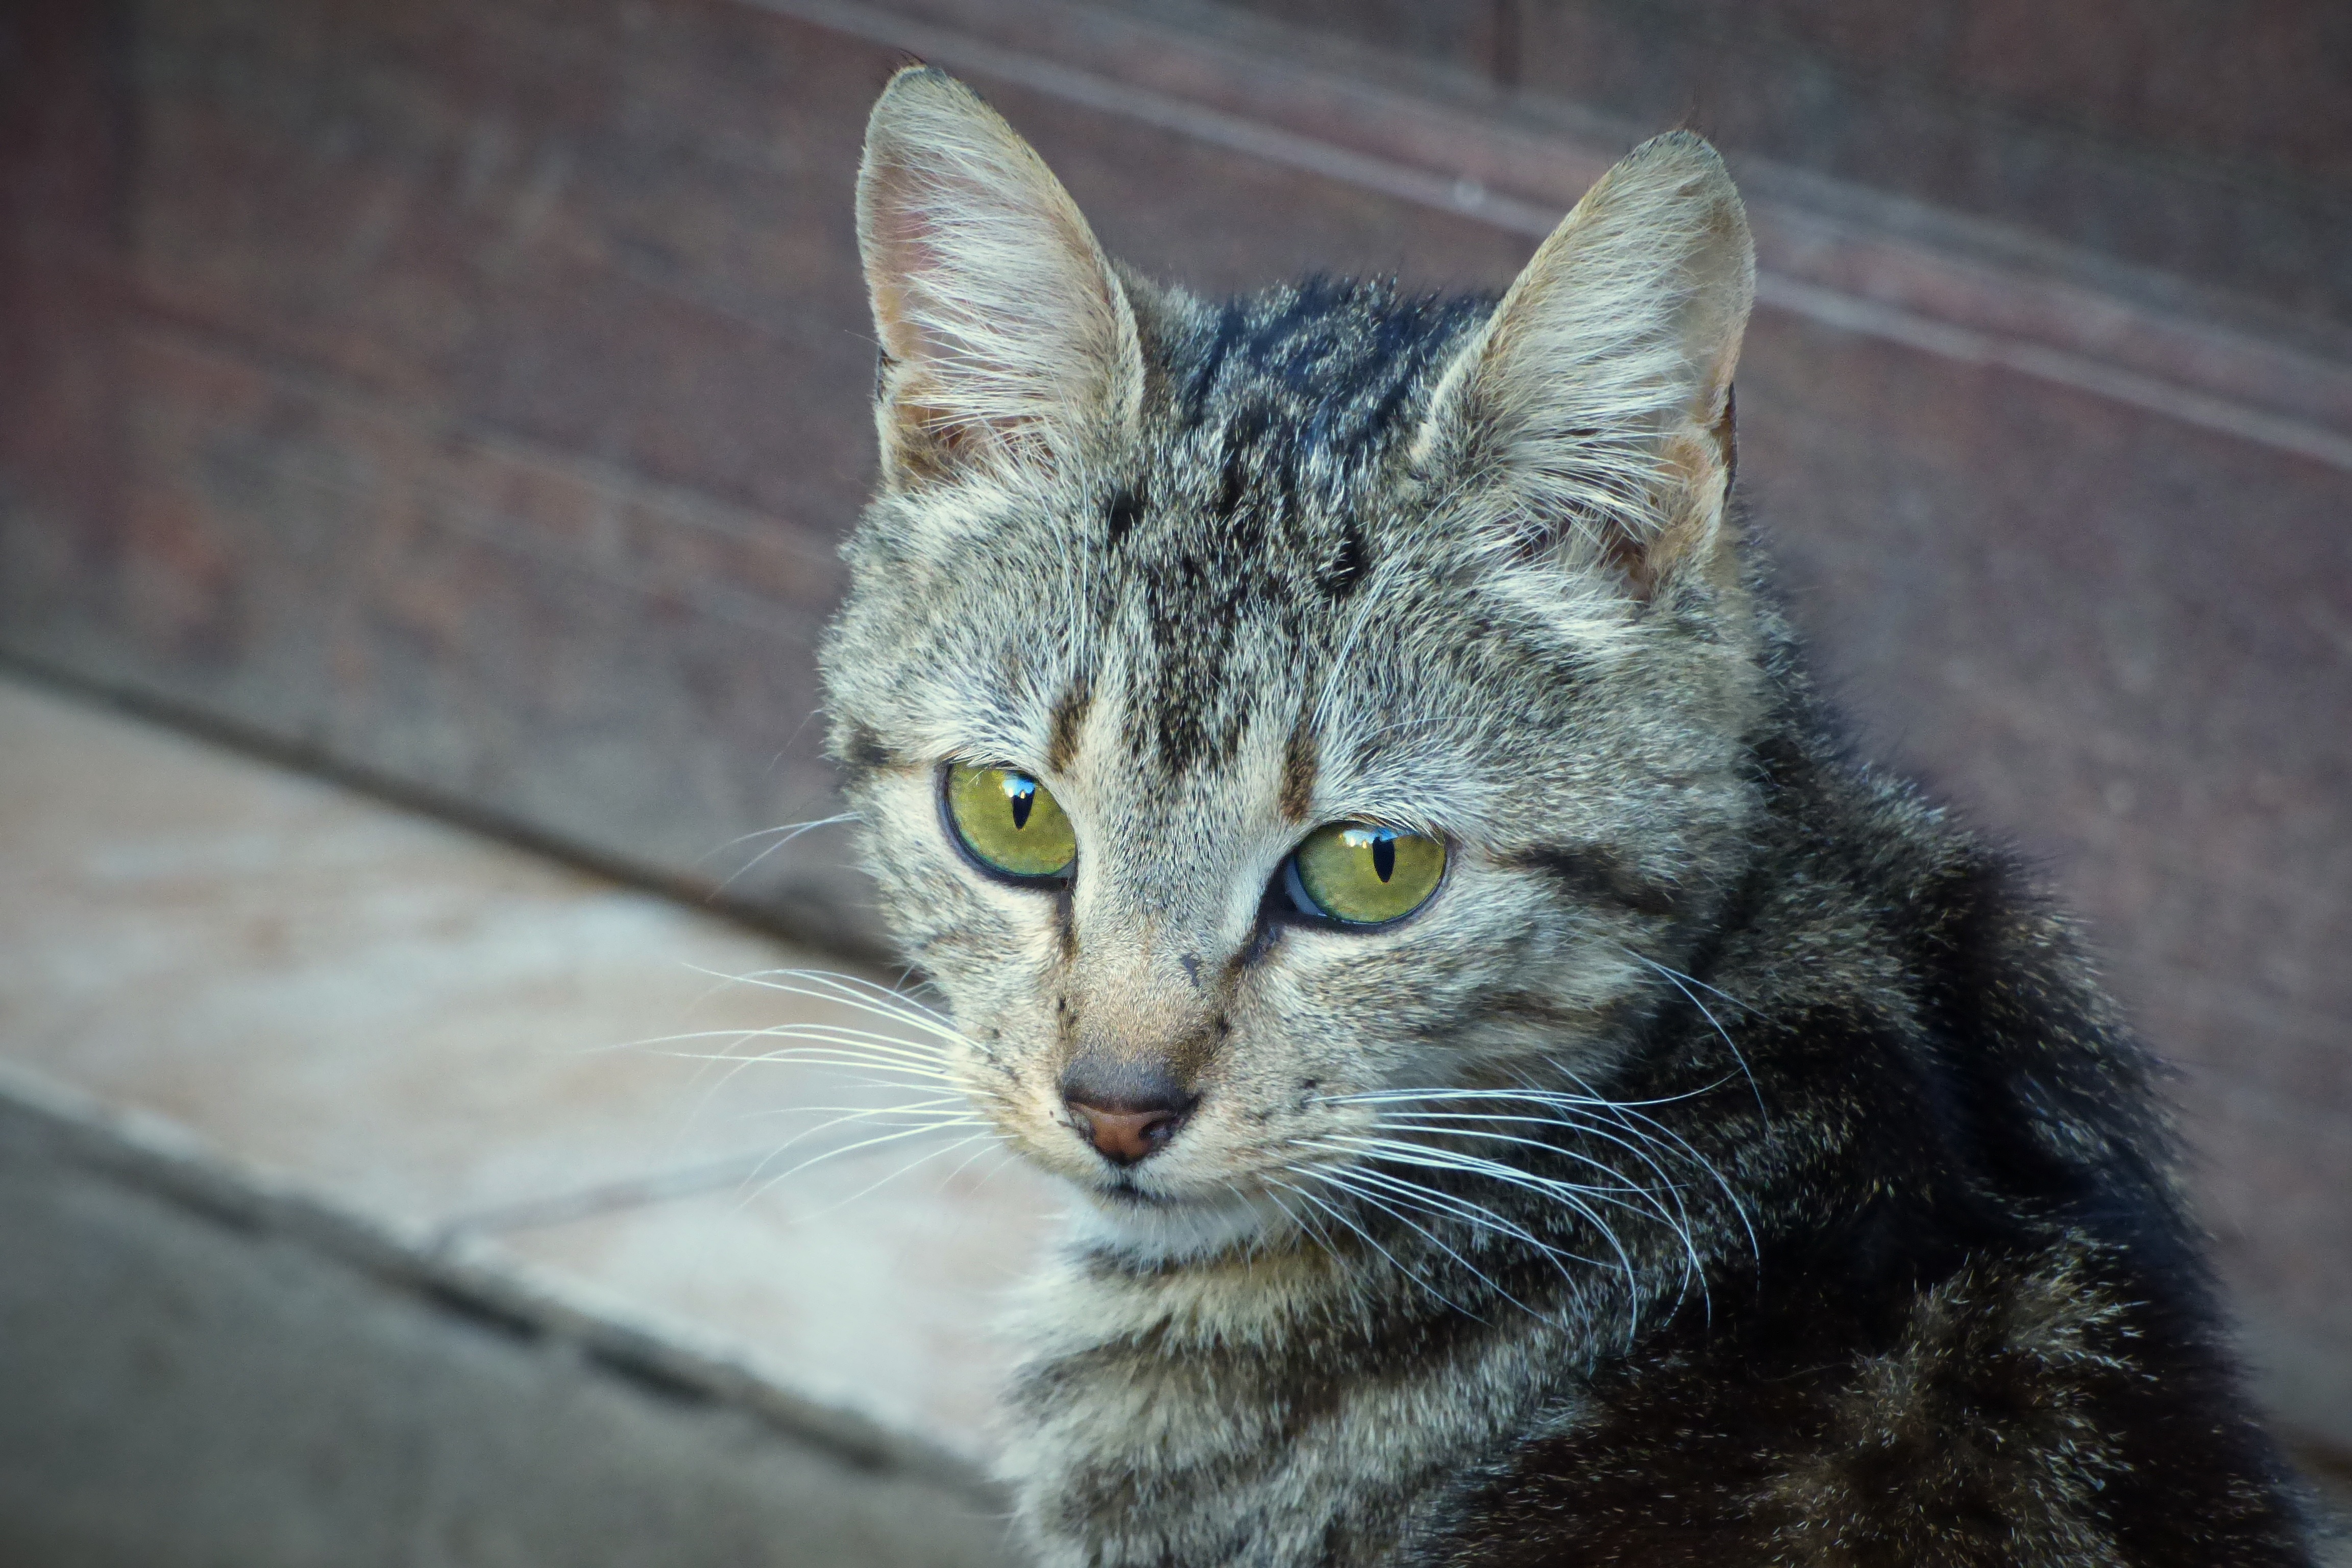
kitten, cat, mammal, fauna, close up, whiskers, vertebrate, tabby cat, european shorthair, wild cat, small to medium sized cats, cat like mammal, nebelung, domestic short haired cat, pixie bob